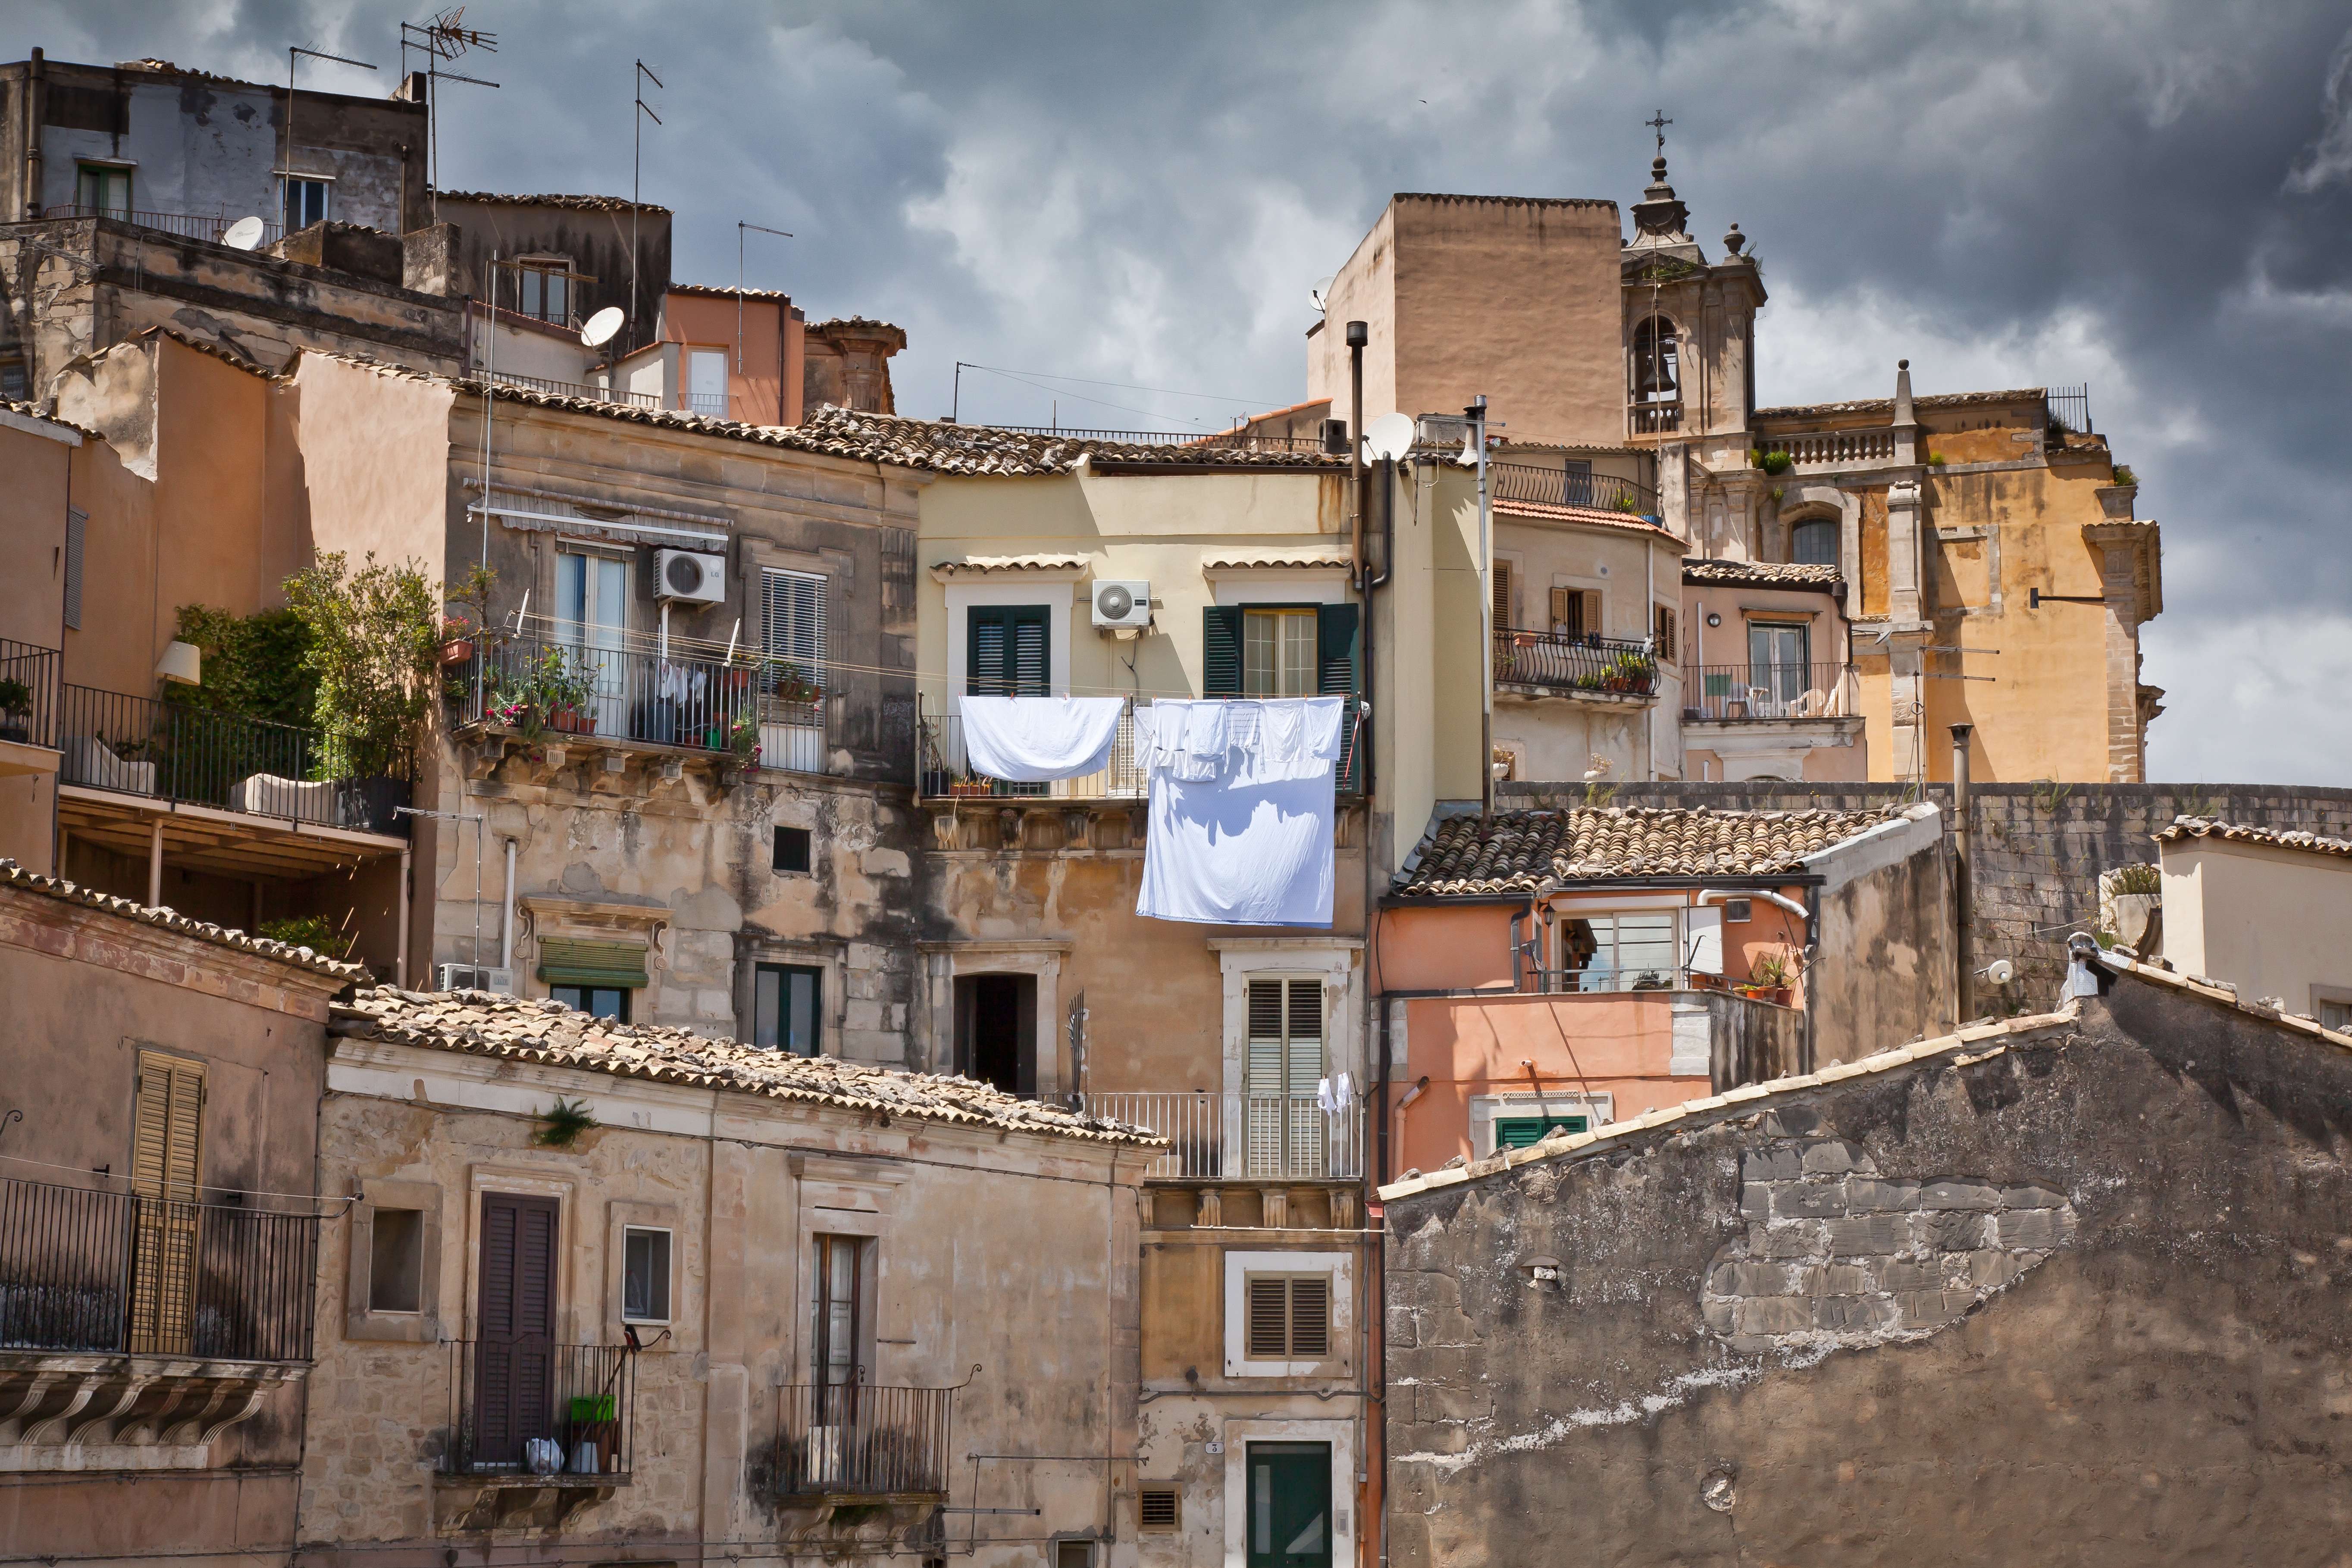
landscape, street, house, town, city, wall, village, holiday, italy, facade, property, waterway, estate, slum, sicily, neighbourhood, ancient rome, urban area, ancient history, residential area, ragusa, ragusa ibla, human settlement